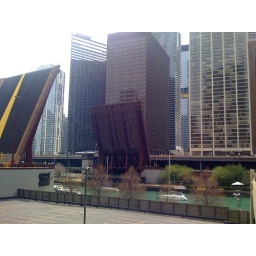
the drawbridge by my building being raised to let boats pass along the chicago river.